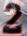
Number: 2